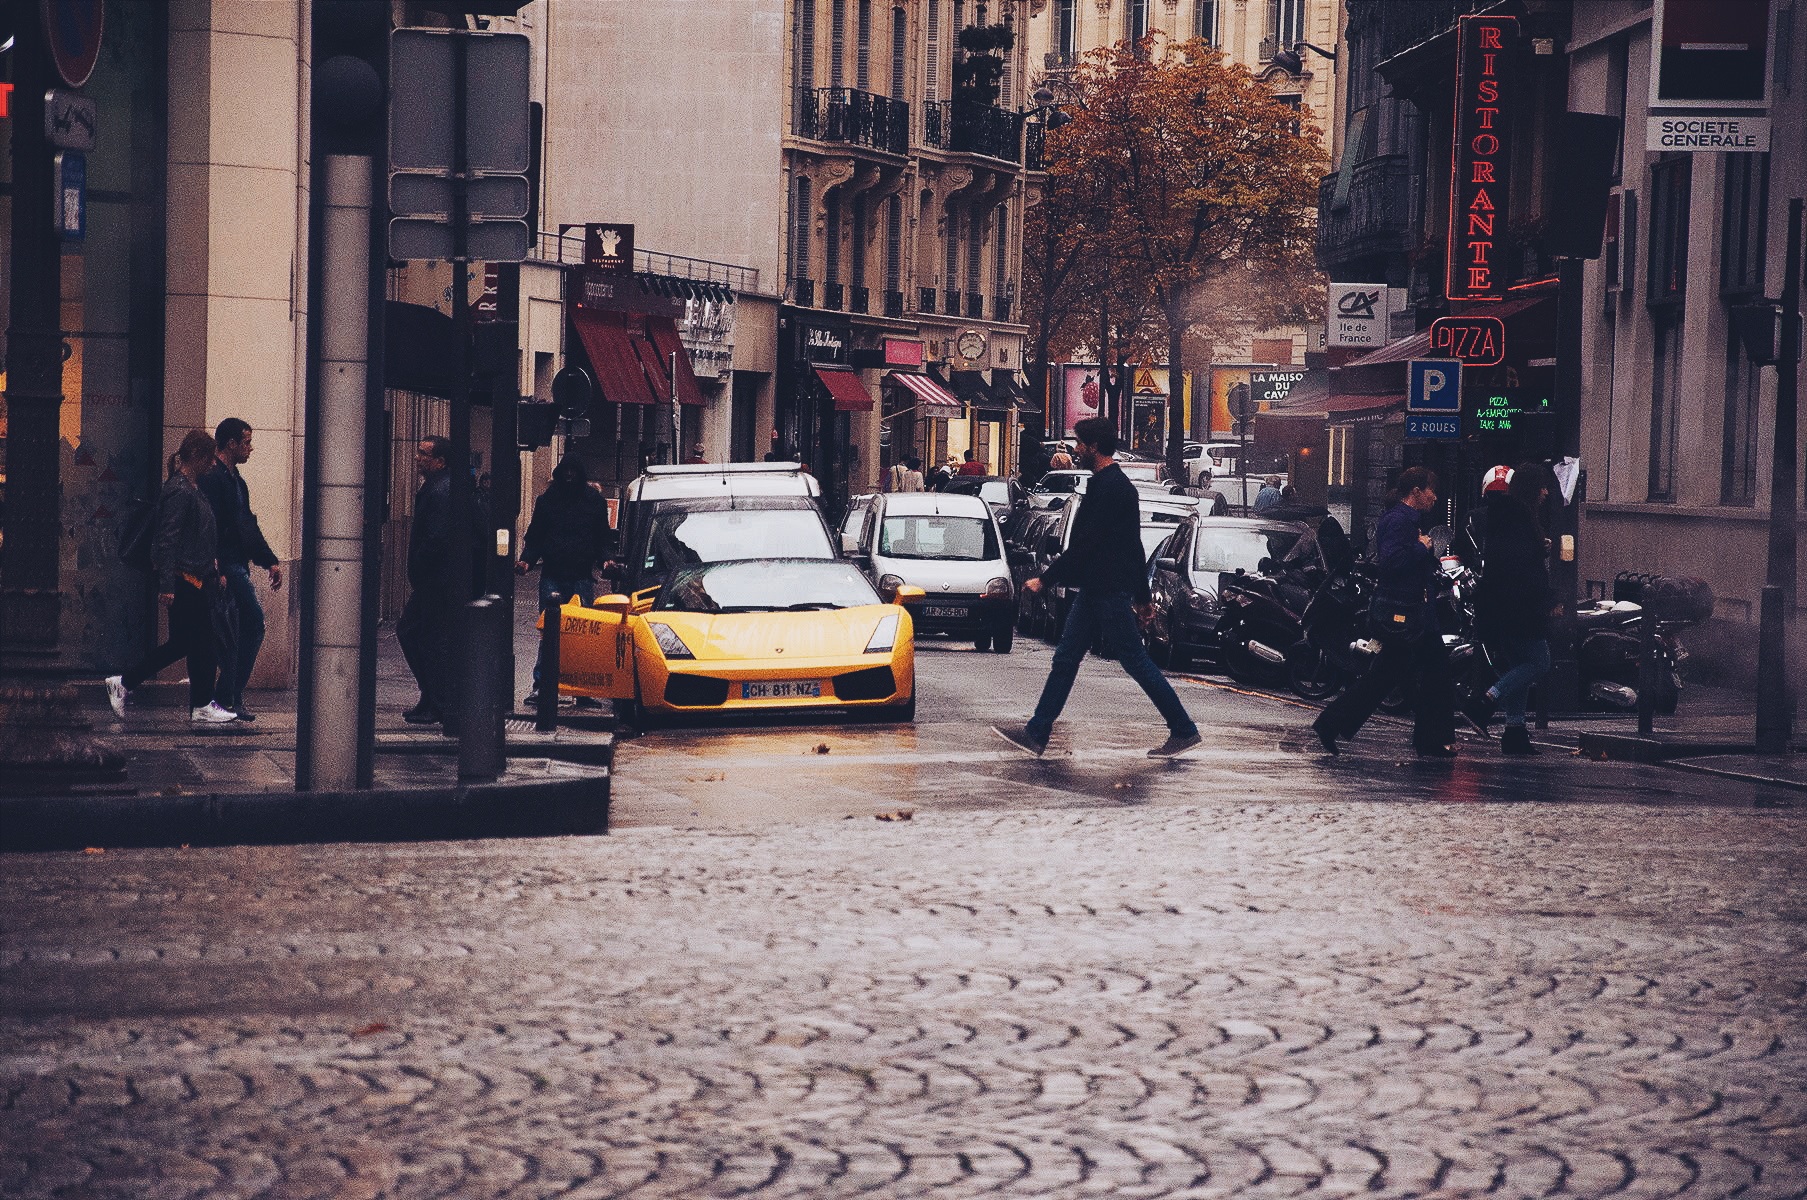
pedestrian, road, street, night, alley, downtown, evening, lane, lighting, infrastructure, road surface, urban area